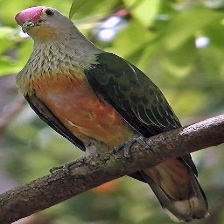
Species: SCARLET CROWNED FRUIT DOVE
Scientific name: PTILINOPUS INSULARIS